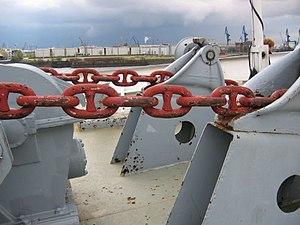
Le guindeau est un treuil à axe horizontal utilisé sur les navires pour relever l'ancre. Il est également utilisé pour virer les aussières.
En langage maritime, une maille désigne :
En serrurerie, une chaine désigne un assemblage de plusieurs mailles ou chaînons.